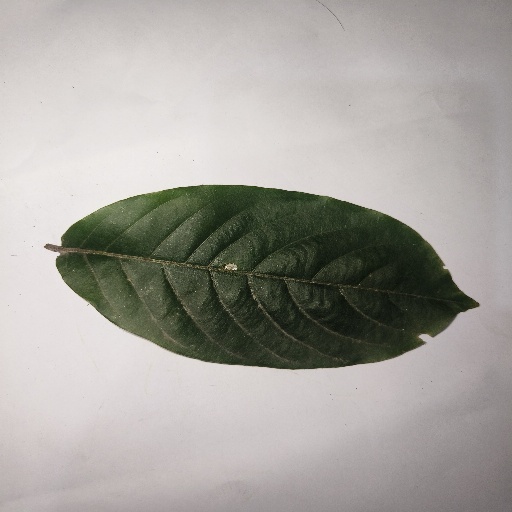
Species: HariTaki
Leaf condition: Shot Hole